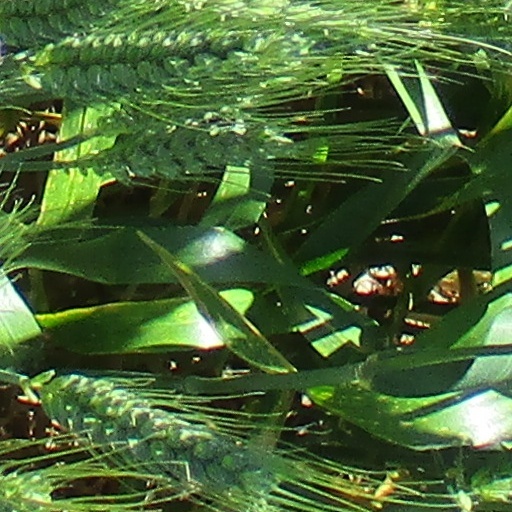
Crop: wheat